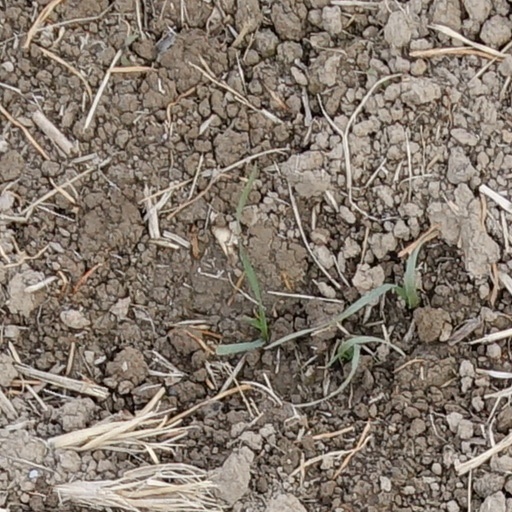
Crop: wheat